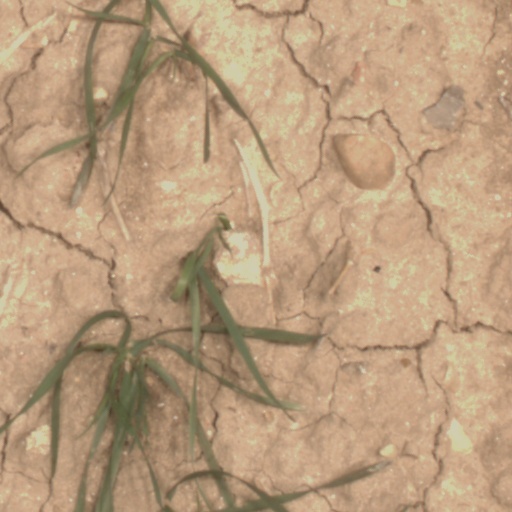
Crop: wheat